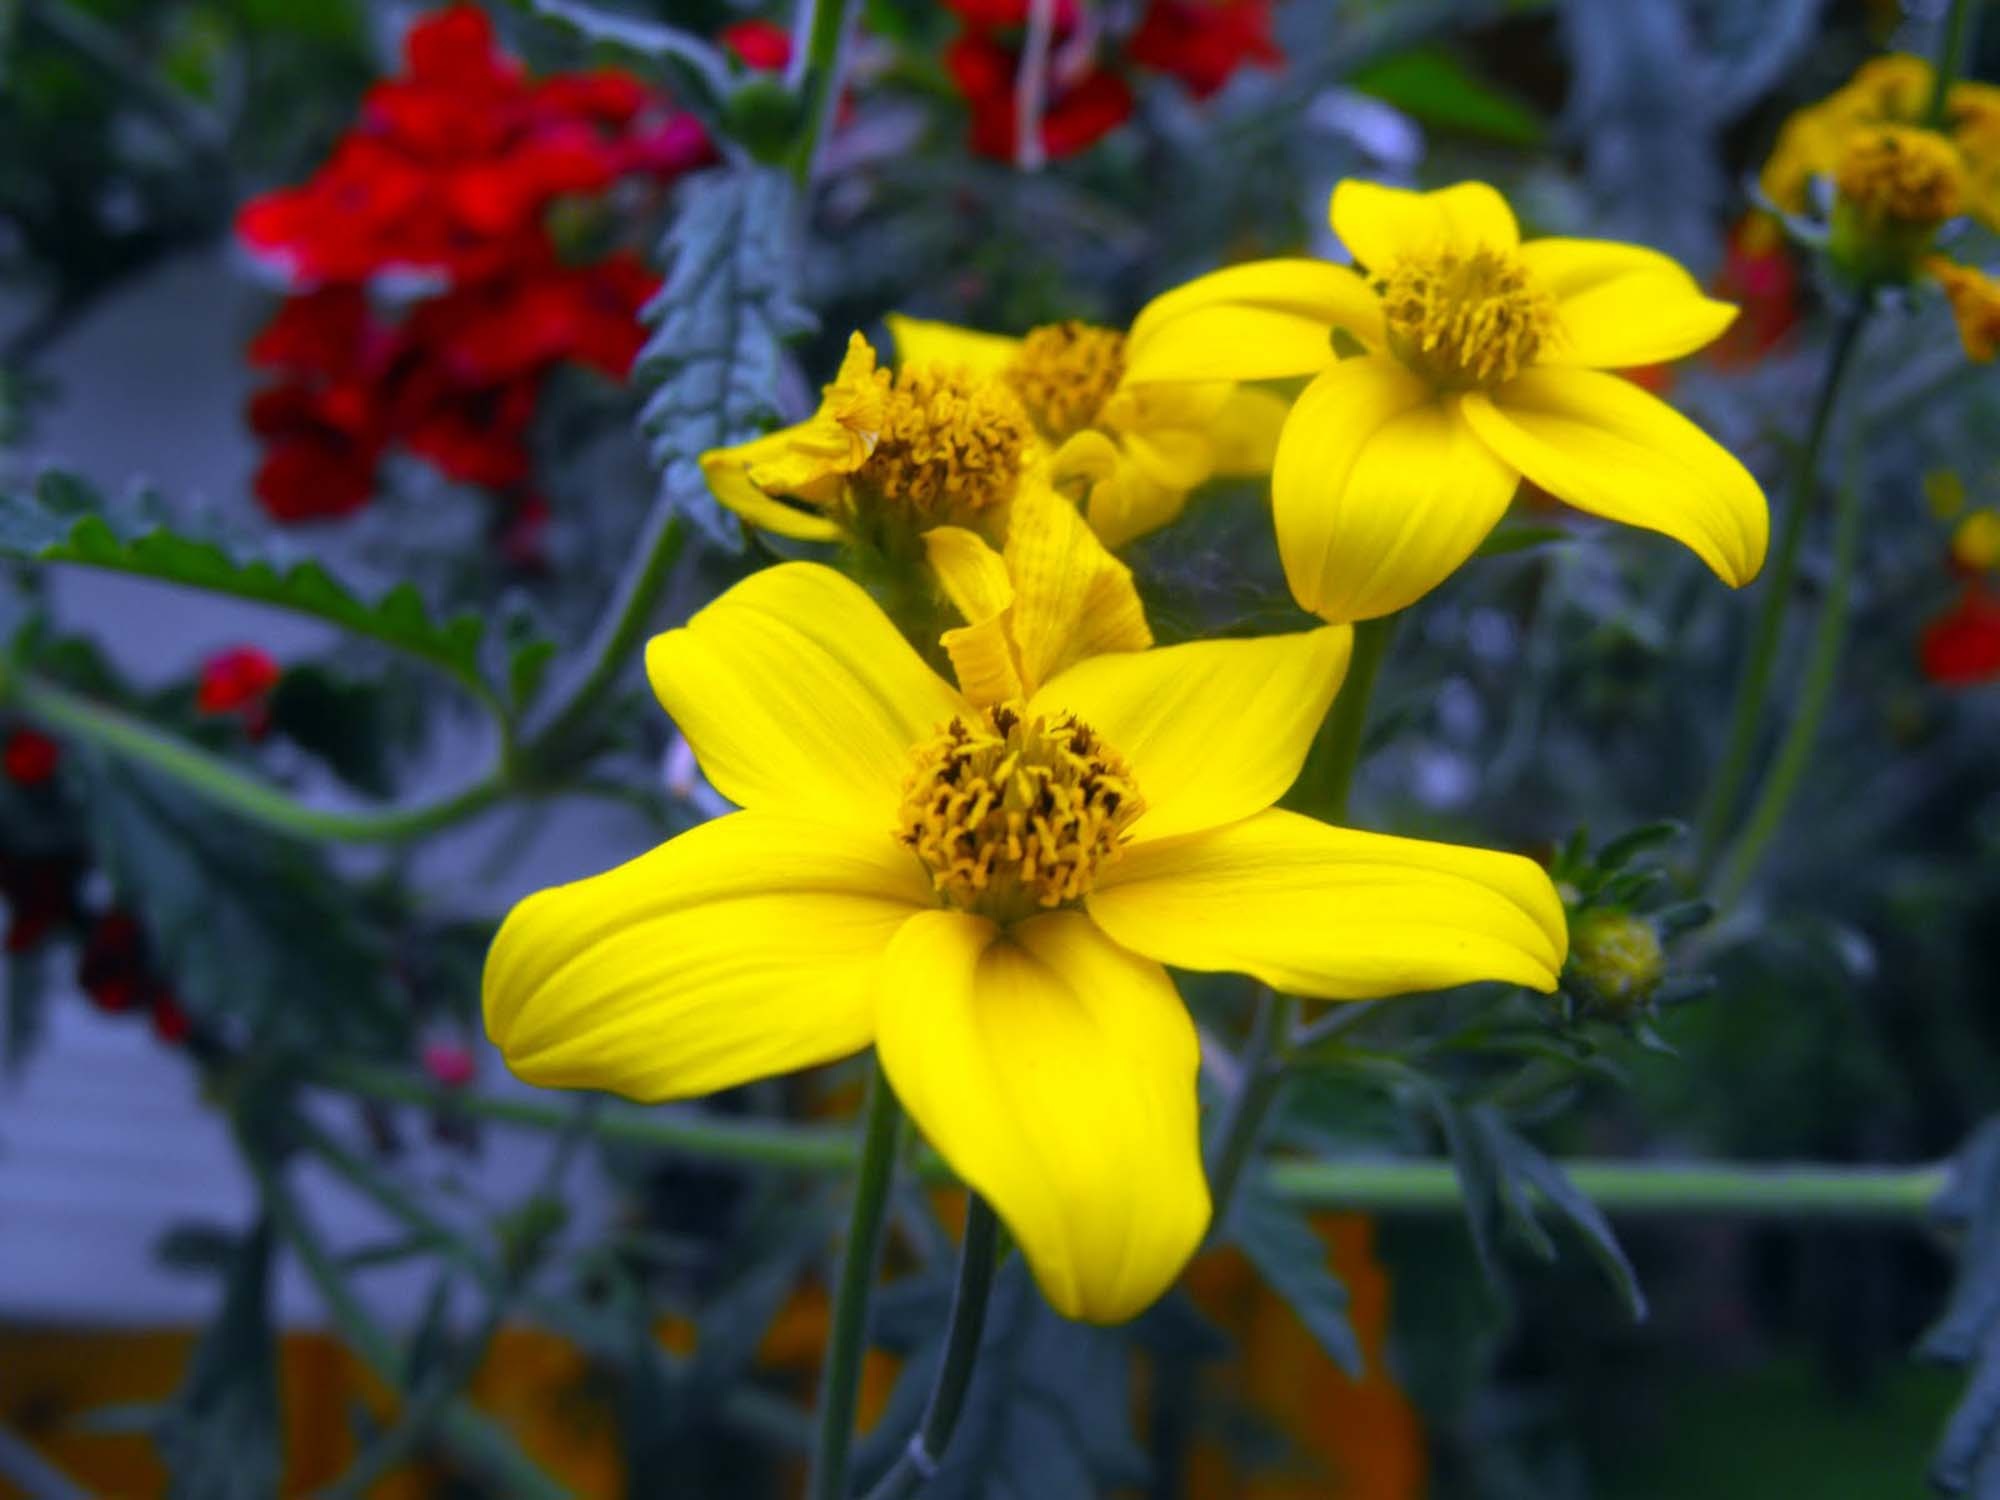
nature, plant, meadow, flower, petal, botany, yellow, flora, wildflower, flowers, yellow flowers, macro photography, flowering plant, geraniums, land plant, window flowers